Ingushetia

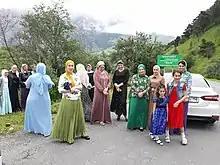
Ingush People

On 18 October 2008, a Russian military convoy came under grenade attack and machine gun fire near Nazran. Official Russian reports of the ambush, which has been blamed on local Muslim separatists, said two soldiers were killed and at least seven injured. Reports from Ingush opposition sources suggested as many as forty to fifty Russian soldiers were killed.